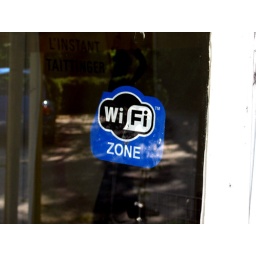
sticker on the window by the door to our house. The sticker was 'borrowed' from a local hotel...